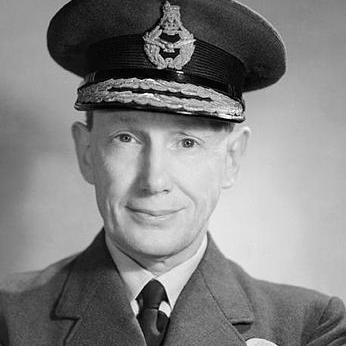
Age: 50